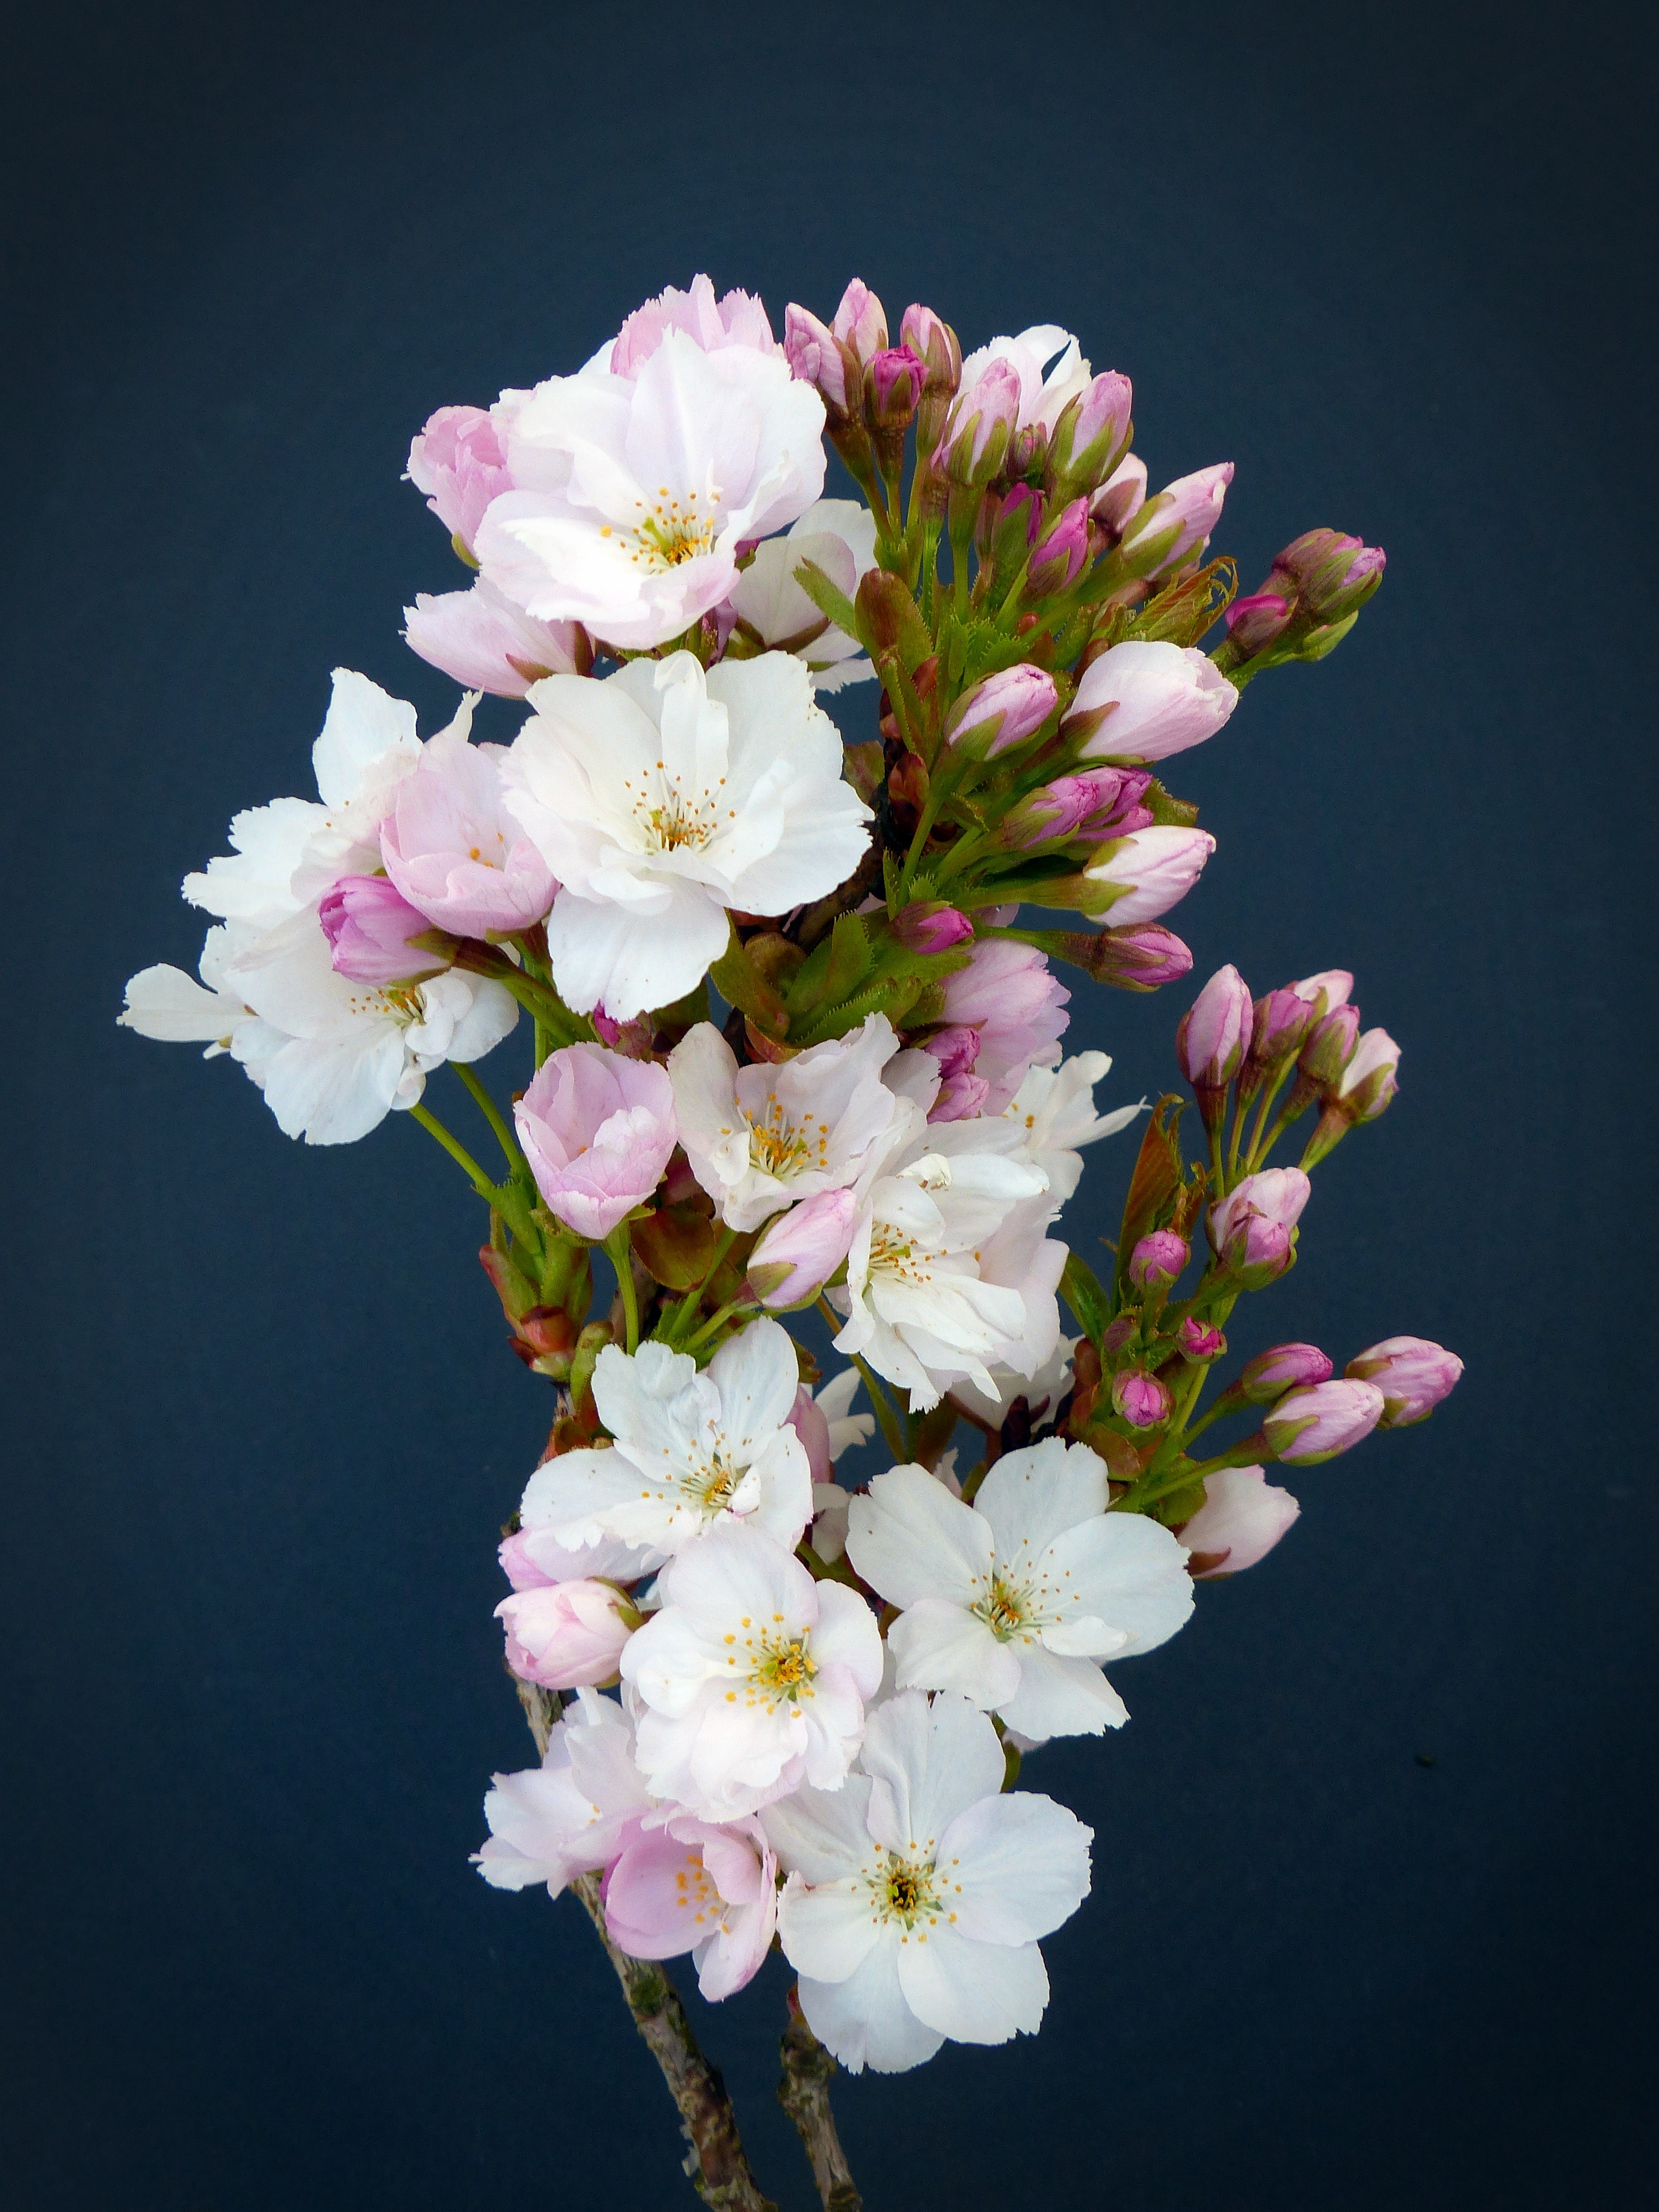
branch, blossom, plant, flower, petal, bloom, spring, botany, yellow, pink, flora, cherry blossom, floristry, japanese cherry trees, macro photography, flowering plant, flower bouquet, floral design, japanese flowering cherry, ornamental cherry, land plant, flower arranging, column cherry